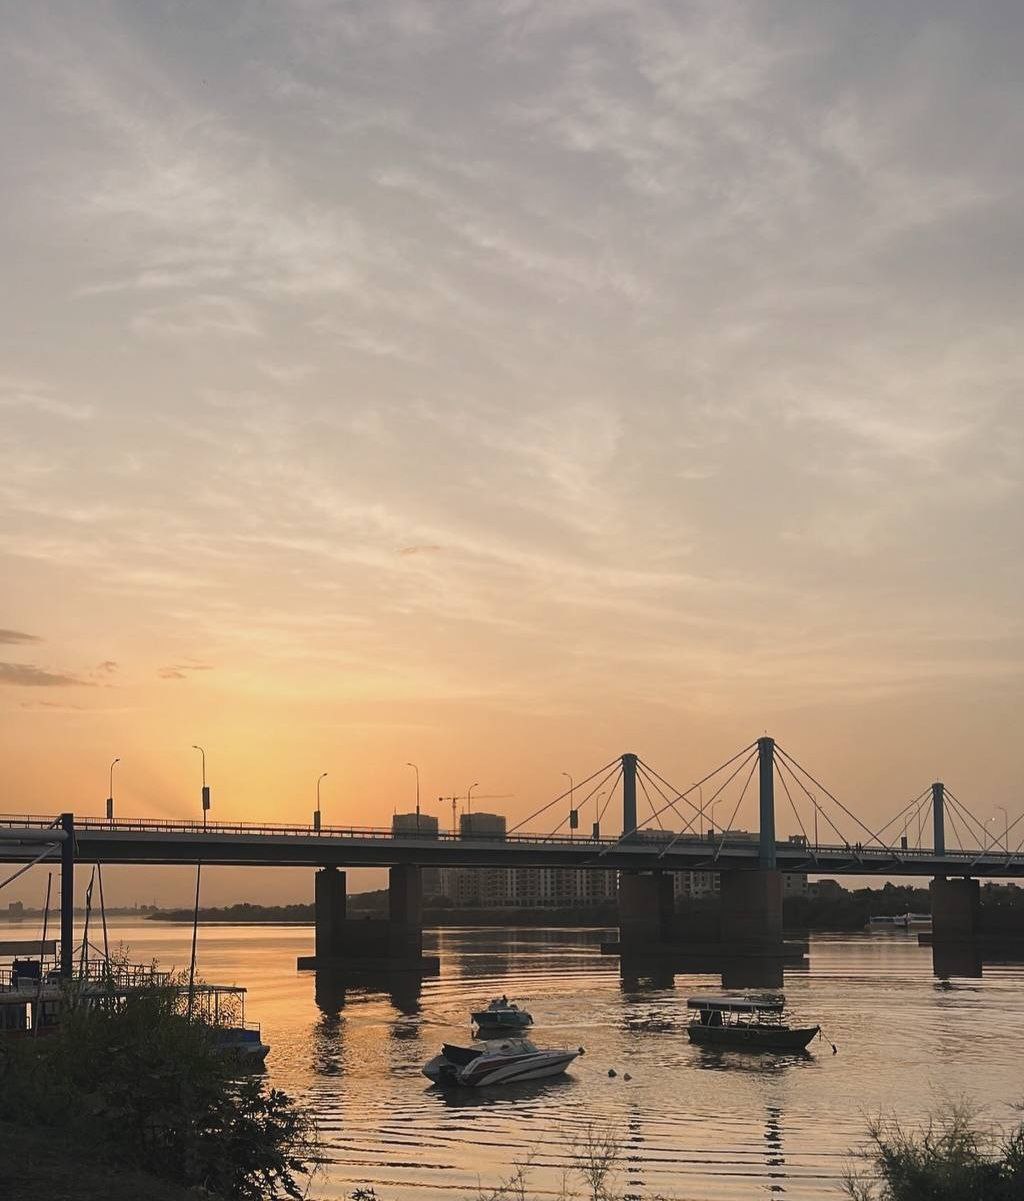
الوصف بالفصحى: الصورة تظهرغروب جميل على نهر حيث يمتد جسر معلق حديث فوق المياه الهادئة التي تعكس ألوان السماء البرتقالية والذهبية قرب الشاطئ ترسو قوارب صغيرة منها زورق سريع وقارب ركاب بينما تظهر في الخلفية أبراج عالية ورافعات بناء تدل على تطور عمراني الجسر مزود بأعمدة طويلة وكابلات مضاءة بأعمدة إنارة.
الوصف بالعامية السودانية: الصورة  جسر معلق ممتد فوق موية  قريب من الشاطئ قوارب صغيرة زي زورق سريع وقارب ركاب وبورا أبراج عالية ورافعات الجسر فيه أعمدة طويلة وكابلات مضوية بأعمدة إنارة.
التصنيف: Nature & Landscape